Asher Hucklesby

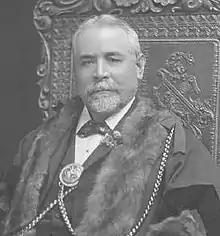
Asher Hucklesby

Asher John Hucklesby (1844 – 3 January 1908) was an English businessman who was the five-time mayor of Luton, Bedfordshire between 1892 and 1906. A major hat manufacturer, he became known as the "straw hat king."